Innambur Ezhutharinathar Temple

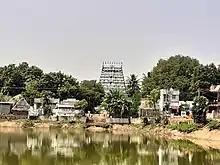
Image of the Innambur temple gopuram

Innambur Ezhutharinathar Temple (இன்னம்பூர் எழுத்தறிநாதேஸ்வரர் கோயில்) is a Hindu temple dedicated to Shiva, located in Innambur, a village in the outskirts of Kumbakonam, in Thanjavur district in Tamil Nadu, India. Shiva is worshipped as Ezhutharinathar and his consort Parvati as Nithya Kalyani. Ona Kantheeswarar is revered in the 7th century Tamil Saiva canonical work, the "Tevaram", written by Tamil saint poets known as the Nayanars and classified as "Paadal Petra Sthalam", the 275 temples revered in the canon.